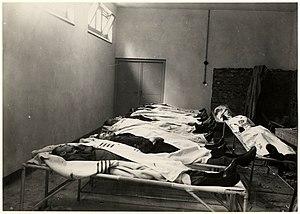
Victimes du bombardement du district de Bezuidenhout à La Haye, aux Pays-Bas. Photo prise à l'hôpital Zuidwal. Español: Víctimas del bombardeo del distrito Bezuidenhout en La Haya, Países Bajos. Fotografía tomada en el Hospital Zuidwal. Português: Vítimas do bombardeio do distrito de Bezuidenhout em Haia, Países Baixos. Fotografia tirada no Hospital Zuidwal. Русский: Жертвы бомбардировки района Безуйдену в Гааге, Нидерланды. Фотография, сделанная в больнице Zuidwal.